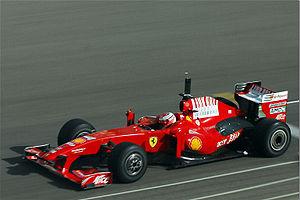
Le championnat du monde de Formule 1 2009 est la 60ᵉ édition du championnat du monde des pilotes. Organisé par la FIA, il s'est déroulé en dix-sept manches entre le 29 mars 2009 et le 1ᵉʳ novembre 2009. Il est remporté par le Britannique Jenson Button chez les pilotes et par son écurie, Brawn GP Formula One Team, chez les constructeurs.
L'histoire de la Formule 1 trouve son origine dans les courses automobiles disputées en Europe dans les années 1920 et 1930. Elle commence réellement en 1946 avec l'uniformisation des règles voulue par la Commission sportive internationale de la Fédération internationale de l'automobile et la création de la « Formule de Course Internationale nᵒ 1 », pour indiquer la qualité optimale, comprimée en Formule 1. Un championnat du monde de Formule 1 est créé en 1950 puis une coupe des constructeurs en 1958.